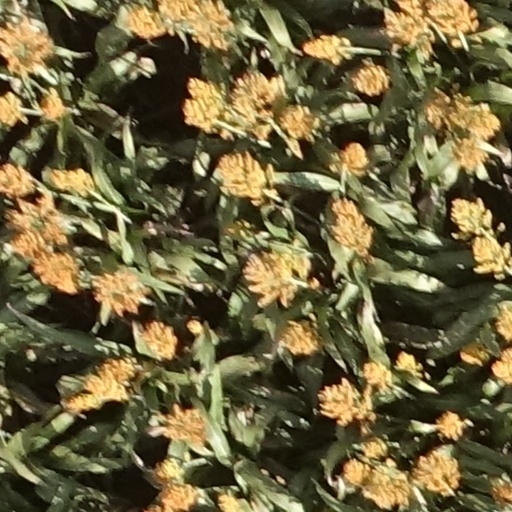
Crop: sorghum